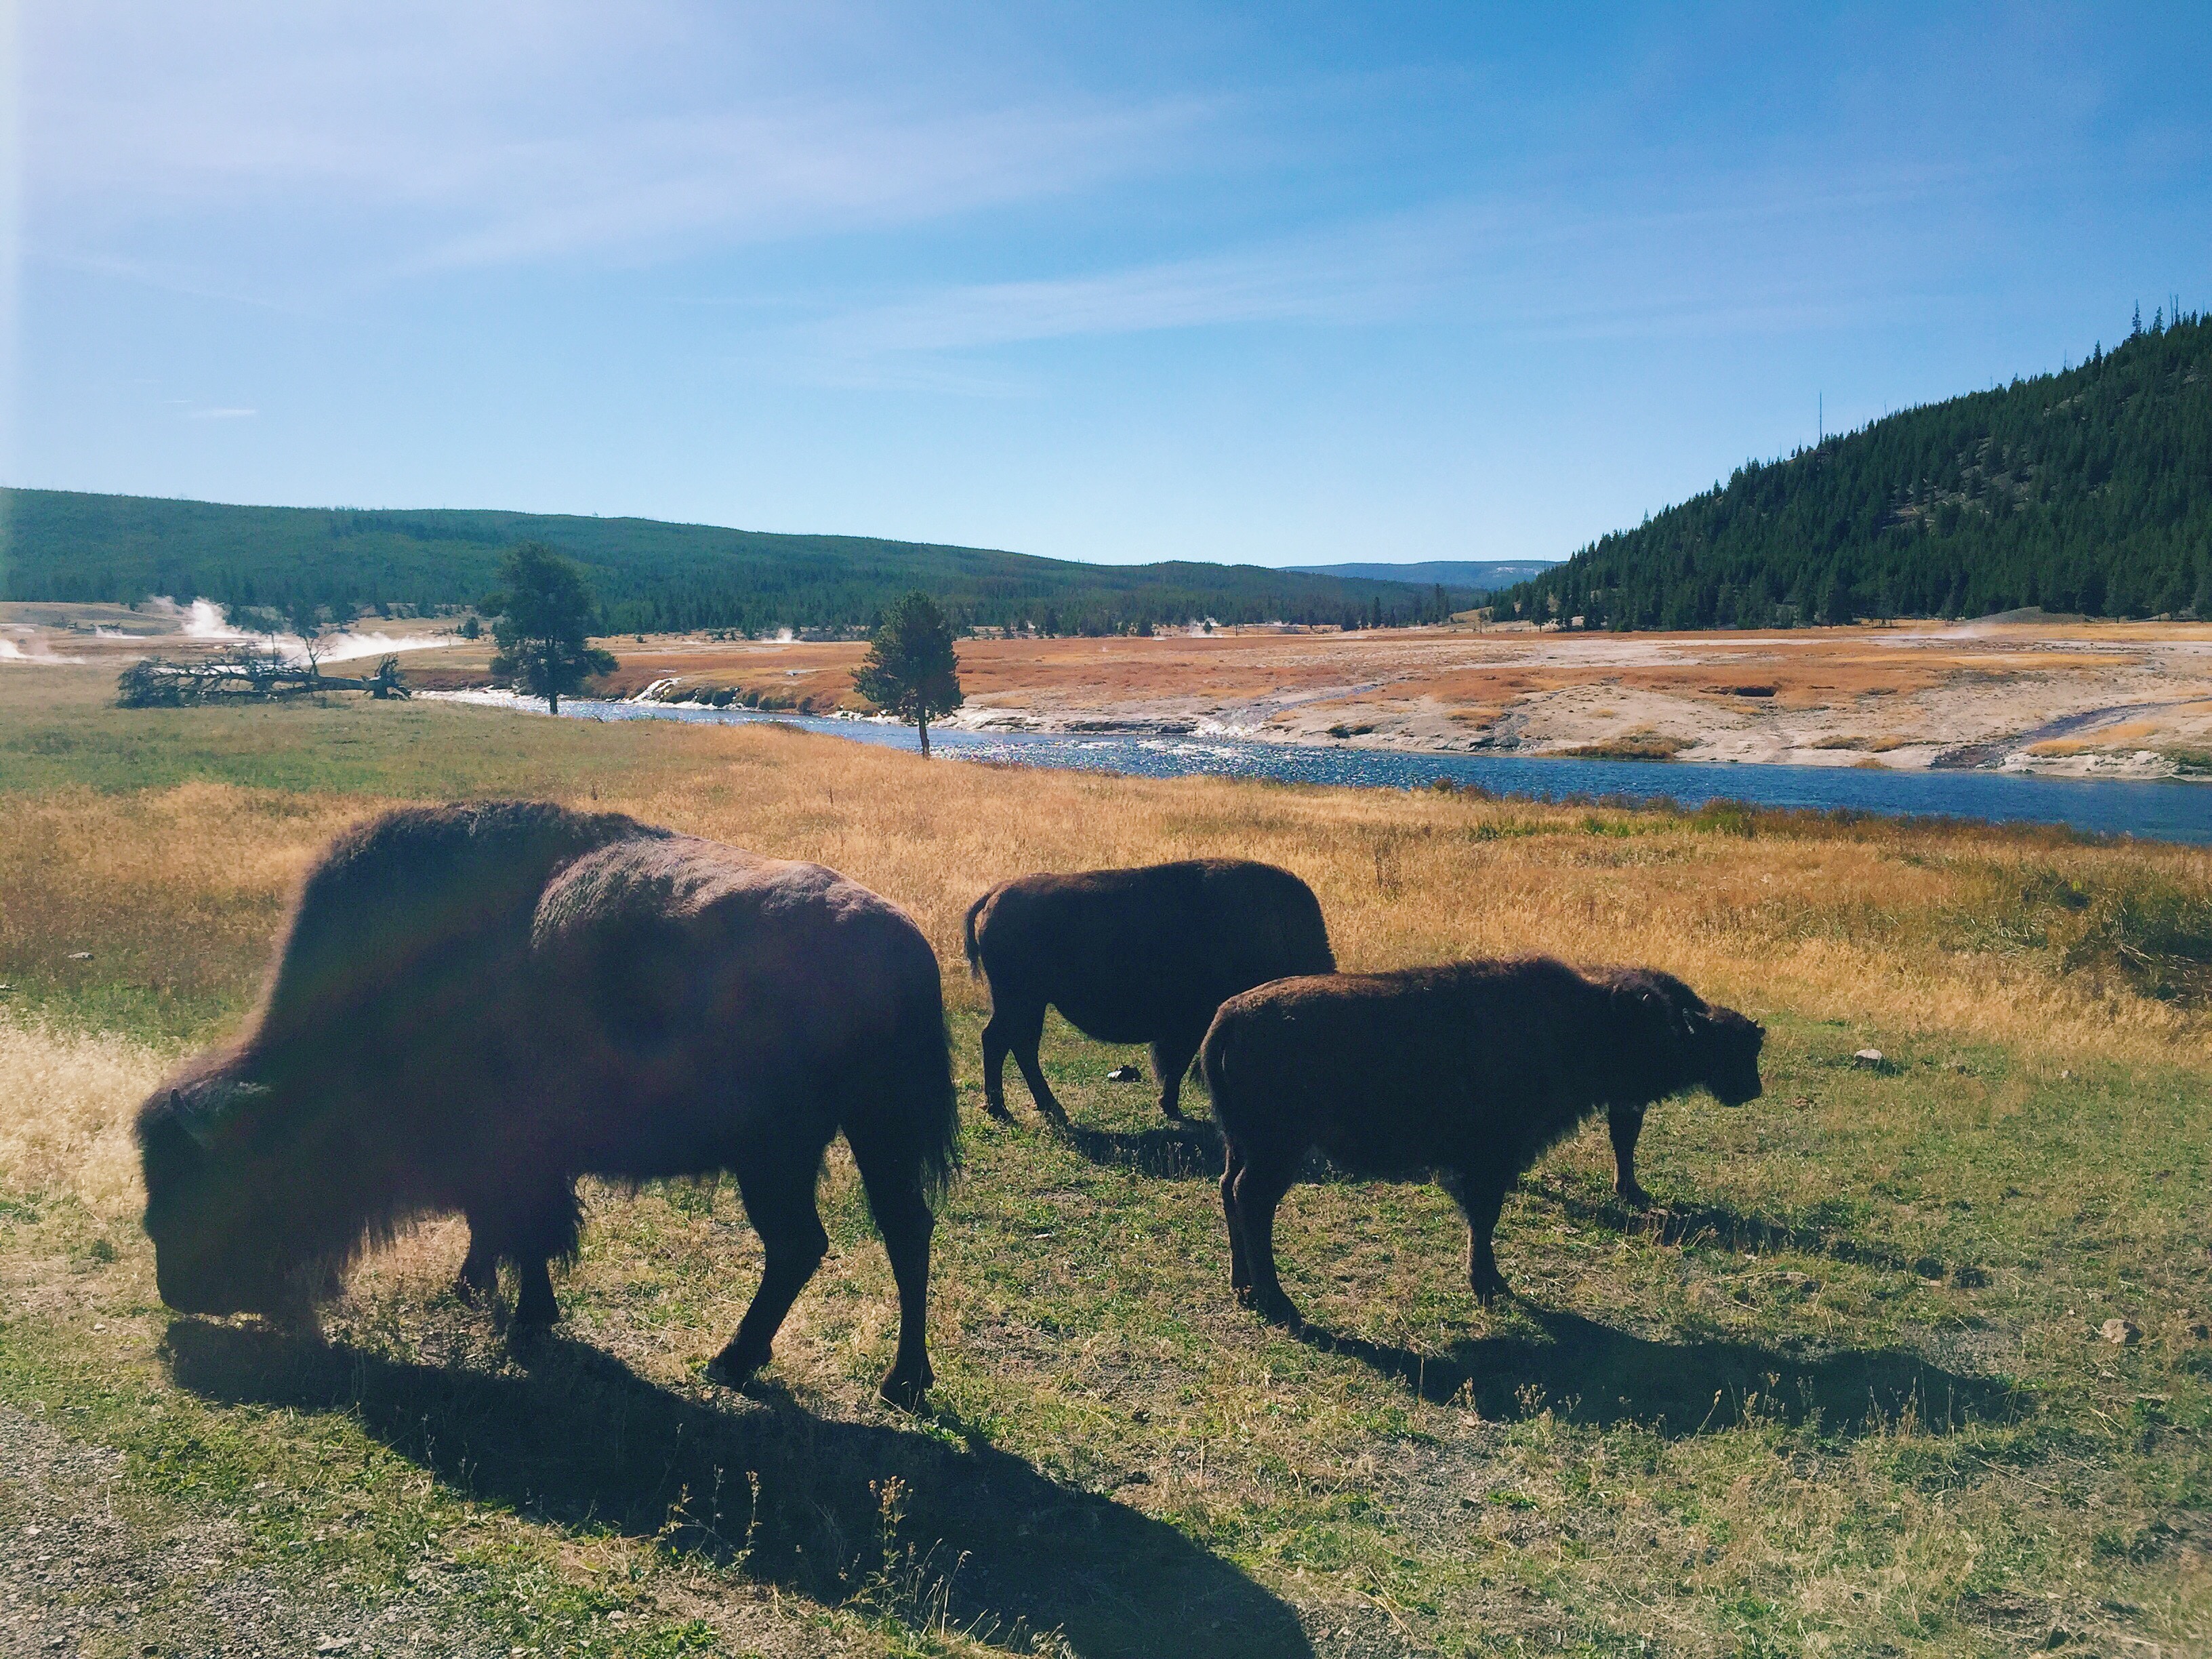
landscape, grass, wilderness, field, farm, meadow, prairie, wildlife, herd, pasture, grazing, ranch, fauna, savanna, plain, grassland, habitat, ecosystem, steppe, rural area, cattle like mammal